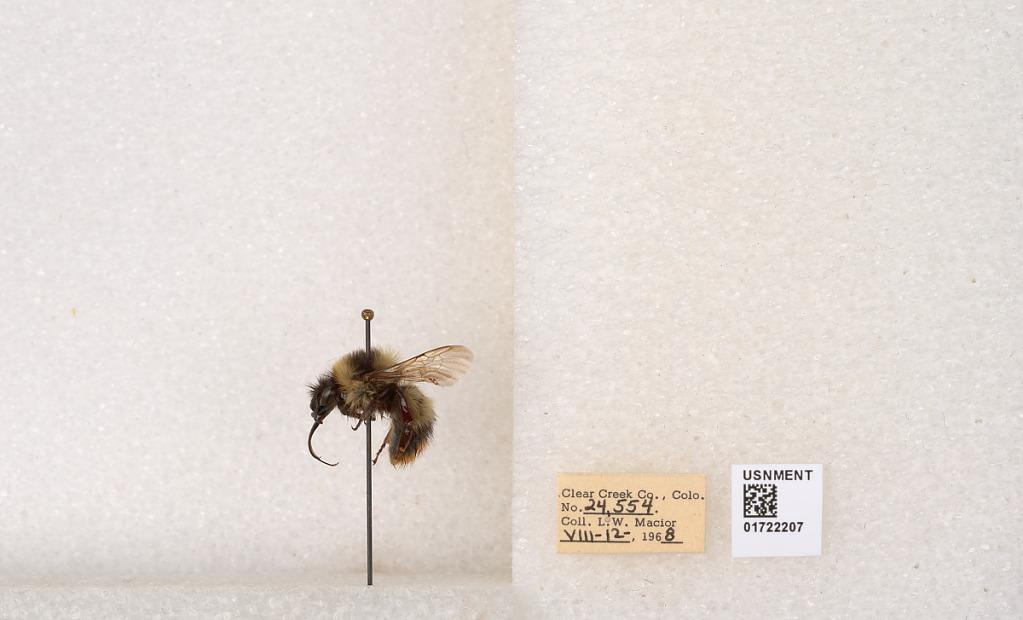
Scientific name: Bombus kirbyellus
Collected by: L. Macior
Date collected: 1968-8-12
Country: United States
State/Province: Colorado
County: Clear Creek
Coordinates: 39.6891, -105.644